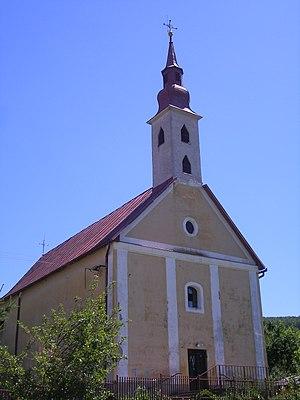
Pača est un village de Slovaquie situé dans la région de Košice.